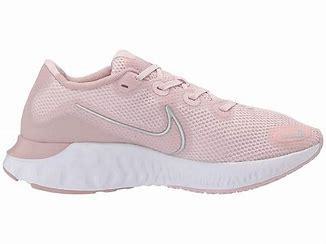
Brand: Nike
Model: Renew Run